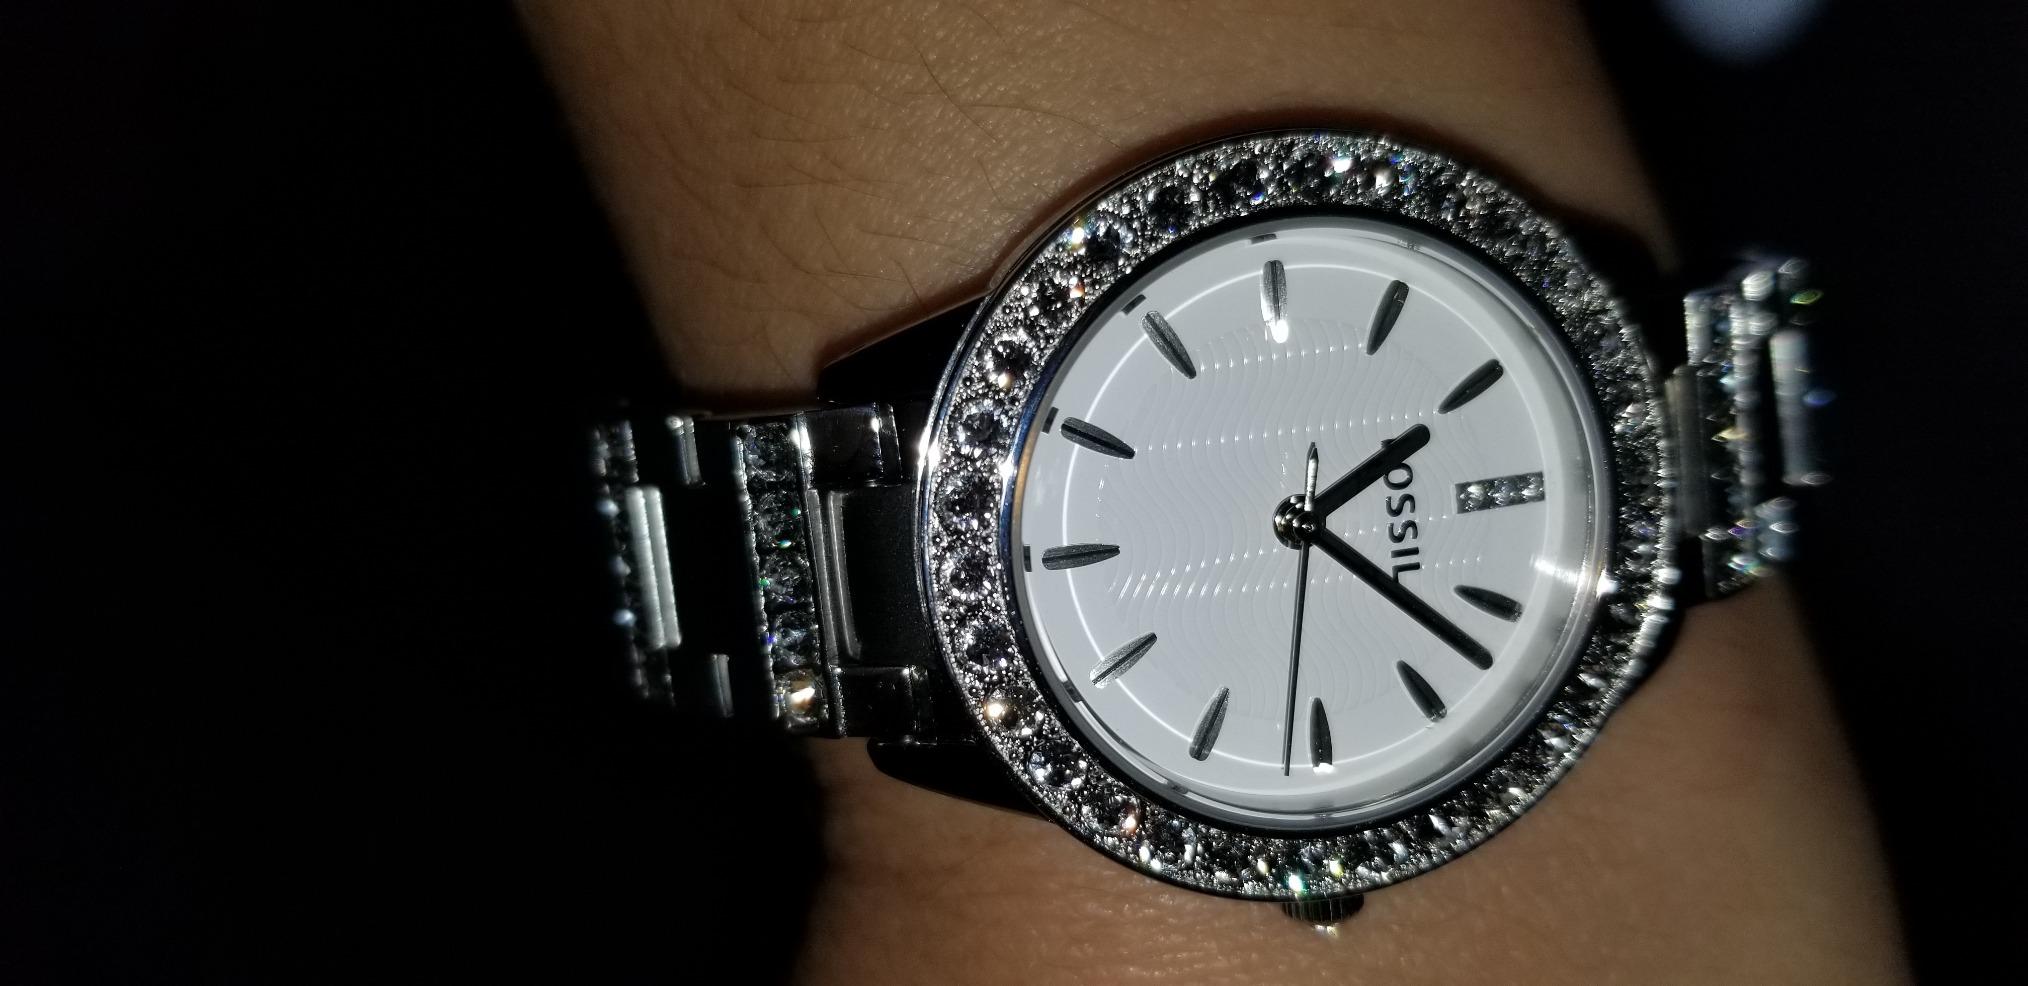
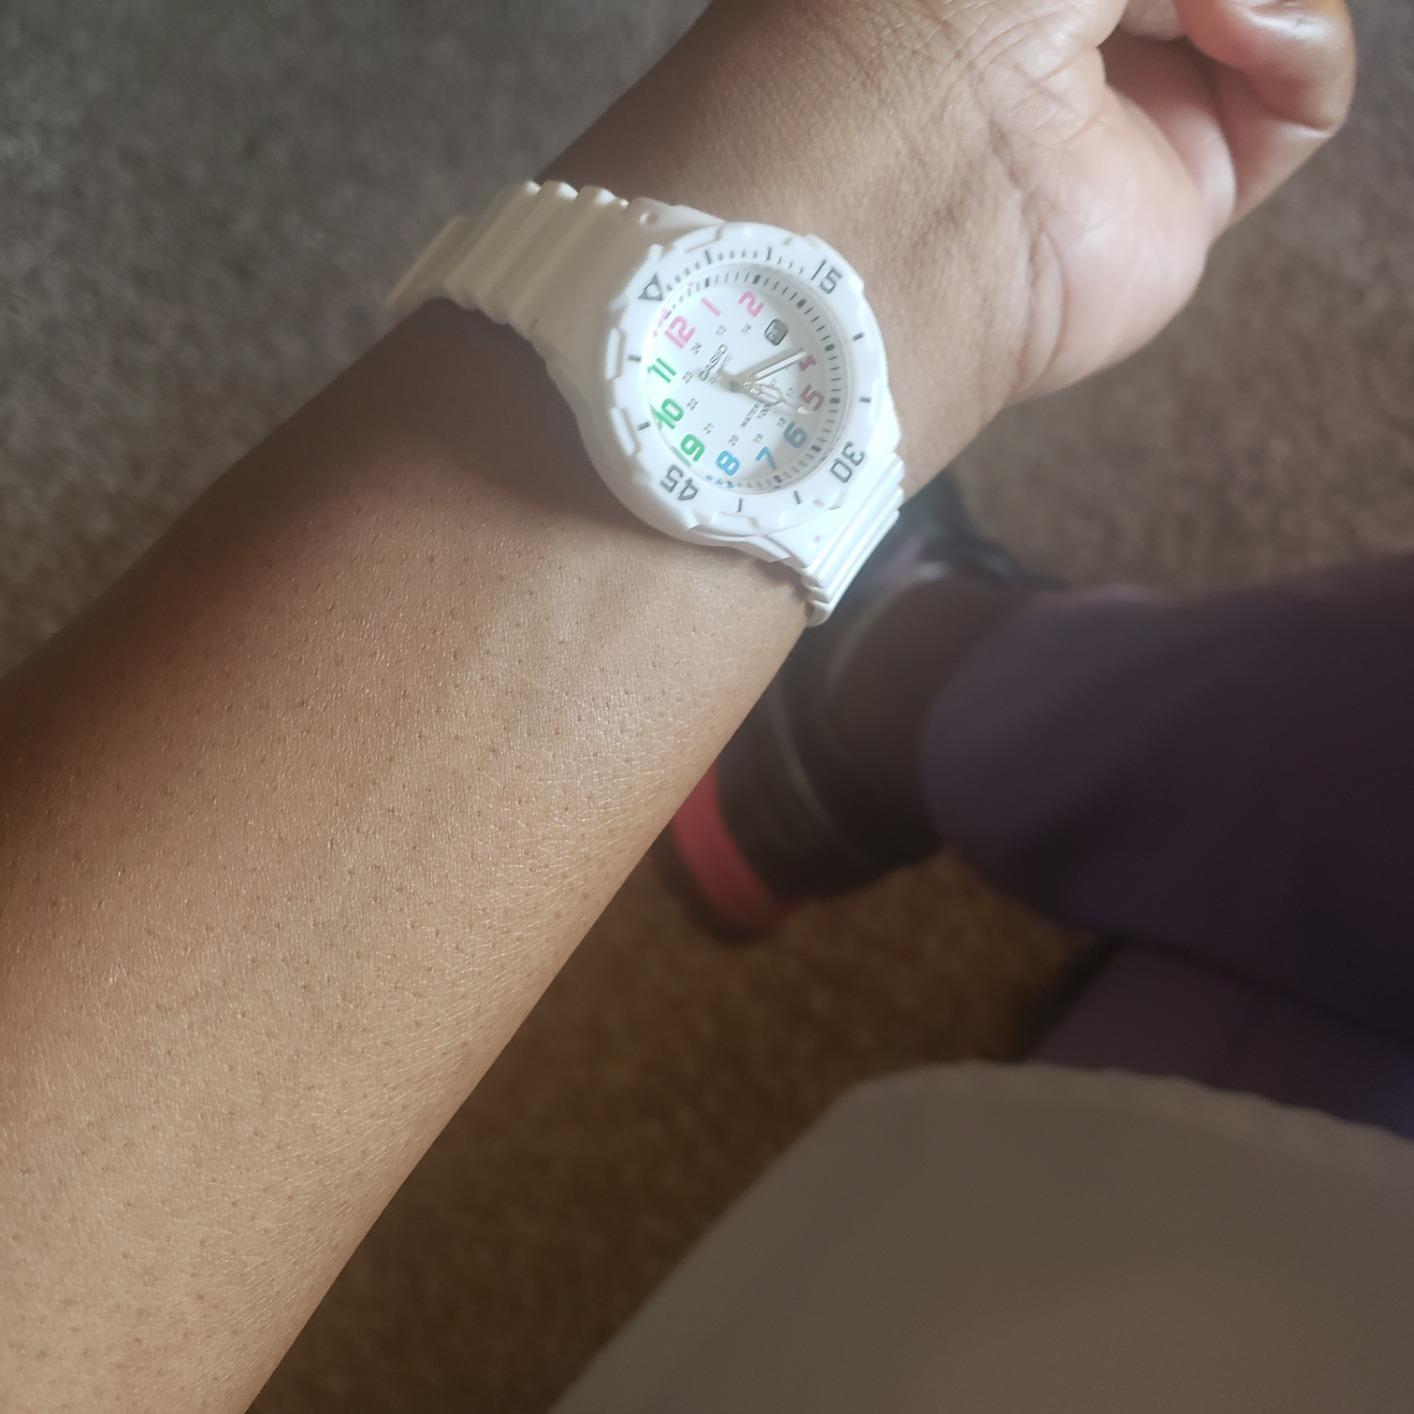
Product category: accessories_watch
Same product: no